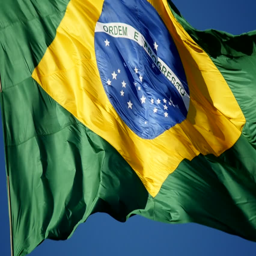
flag blowing in the wind